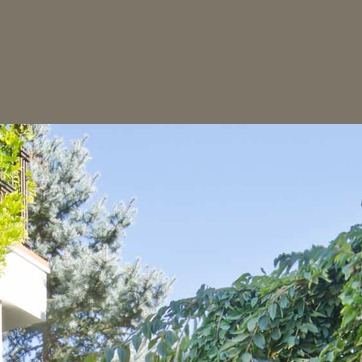
Material: sky